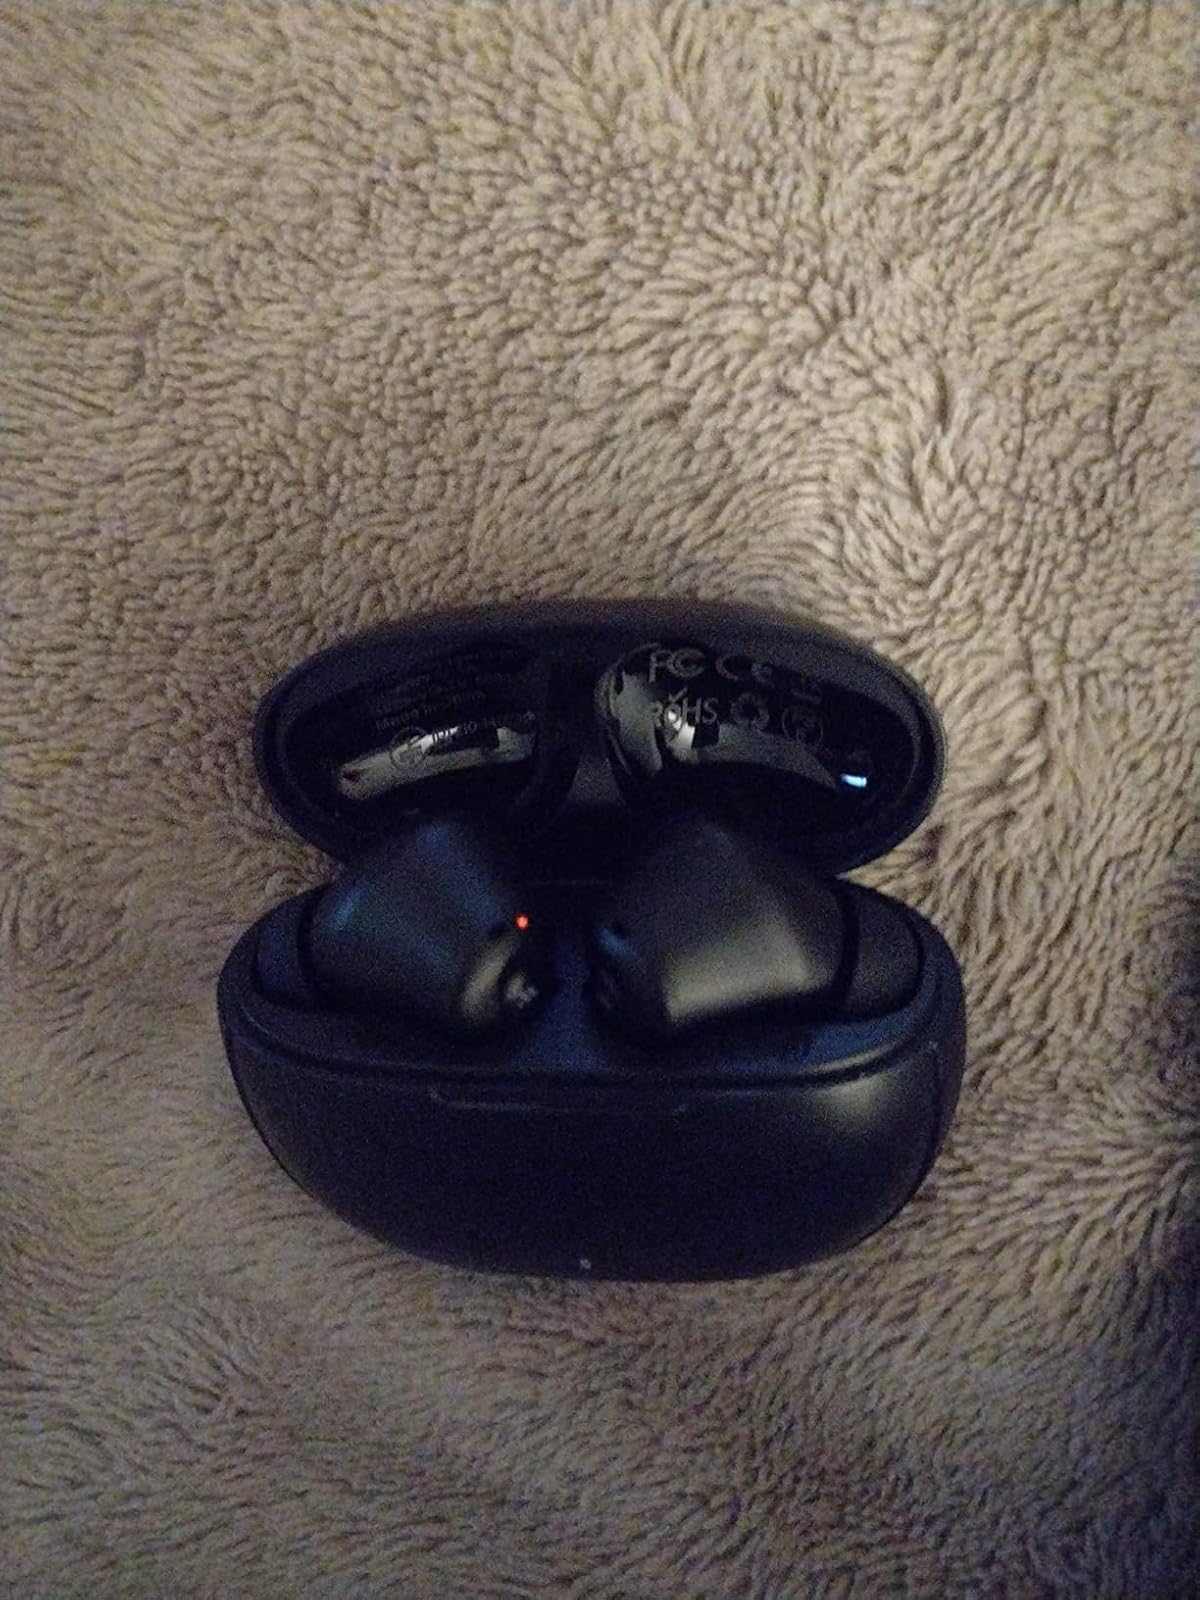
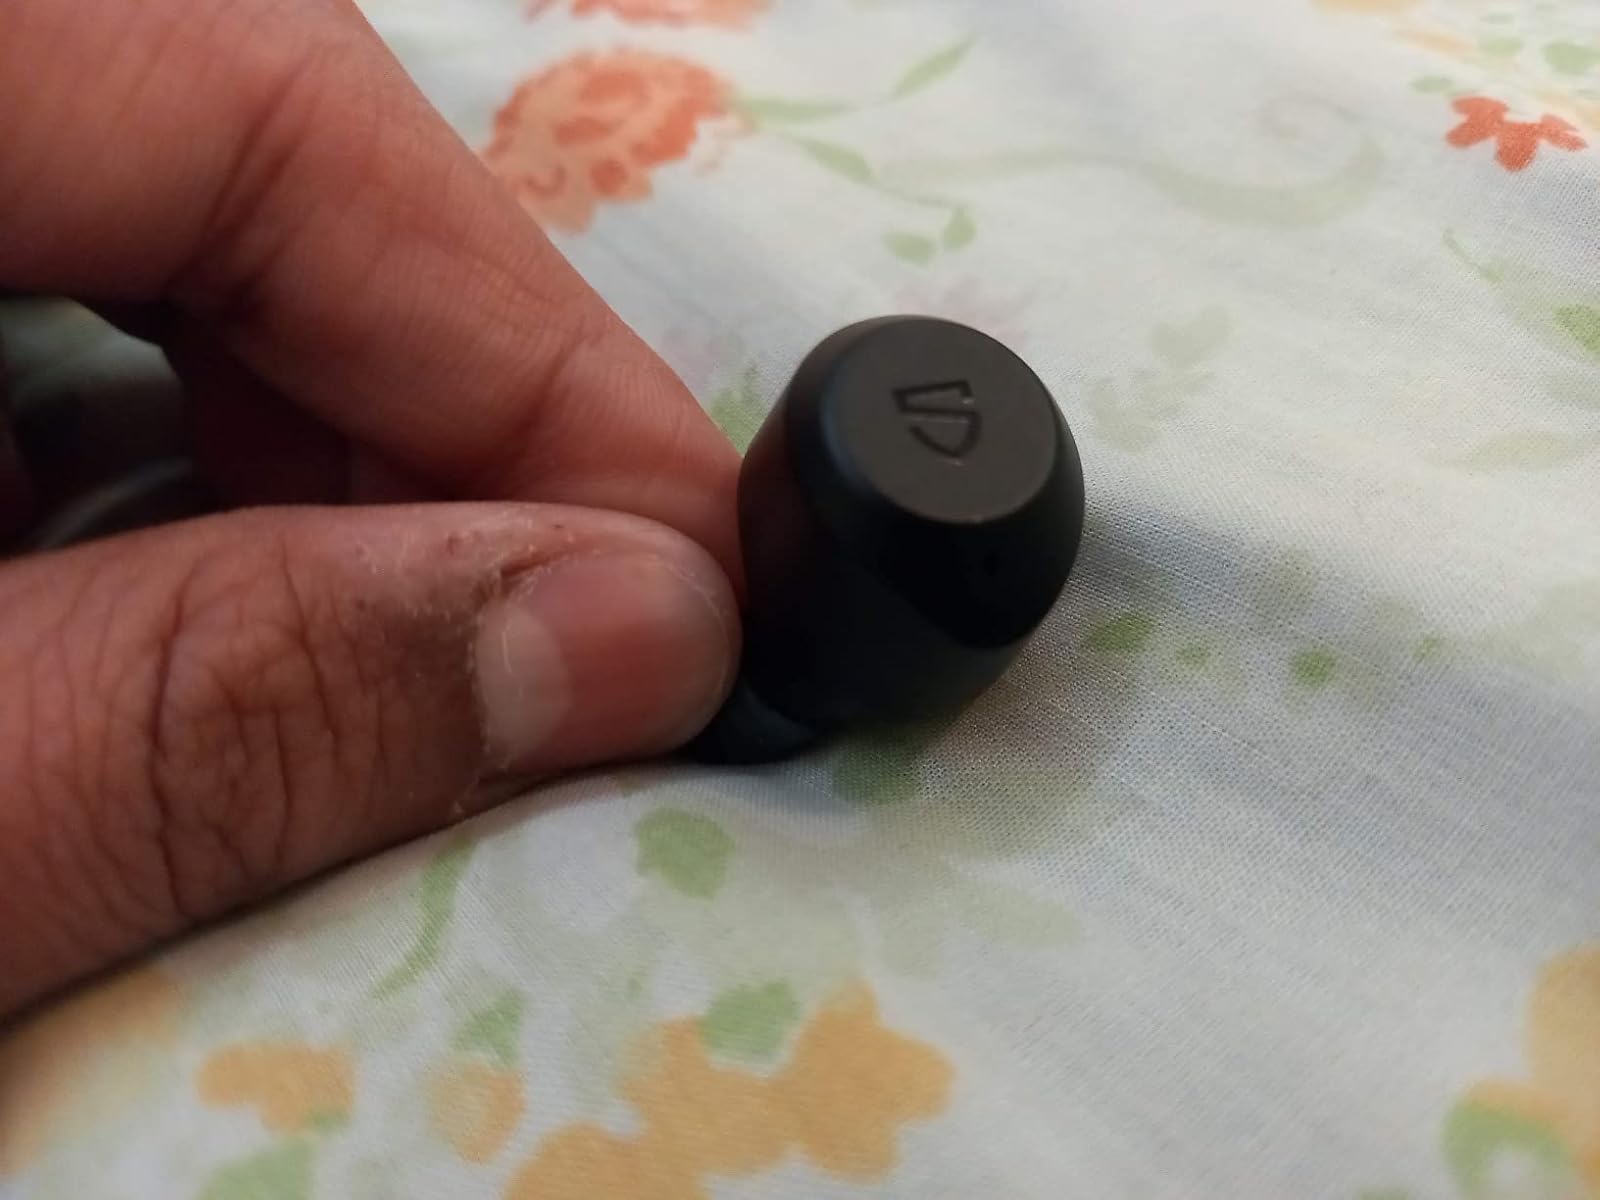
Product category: earbuds
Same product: no